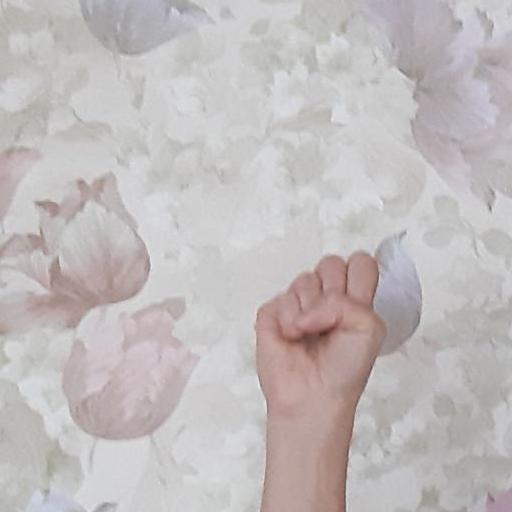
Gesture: fist